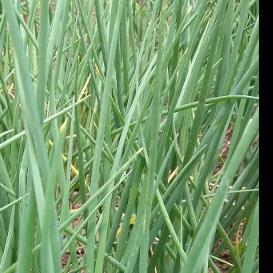
Crop: Onion
Condition: healthy-leaf